Sport in Wales

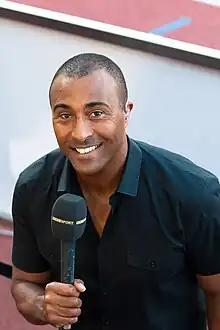
Colin Jackson in 2012.

Wales has produced a number of athletes who have made a mark on the world stage, including the 110m hurdler Colin Jackson who is a former world record holder and the winner of numerous Olympic, World and European medals. Marathoner Steve Jones set the world record for the marathon in Chicago in 1984 with a time of 2:08:05. He also won a bronze medal at the Commonwealth games in the 10,000m in 1986.